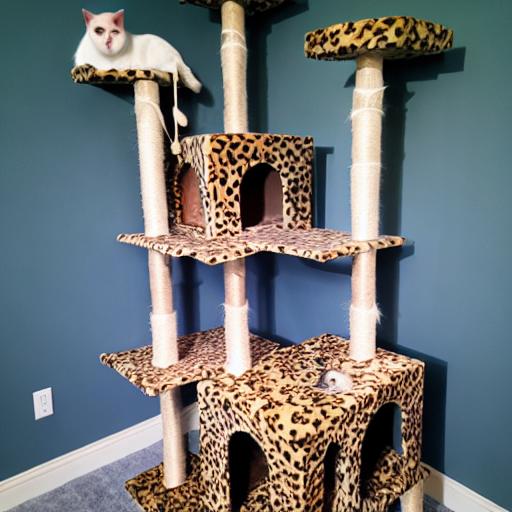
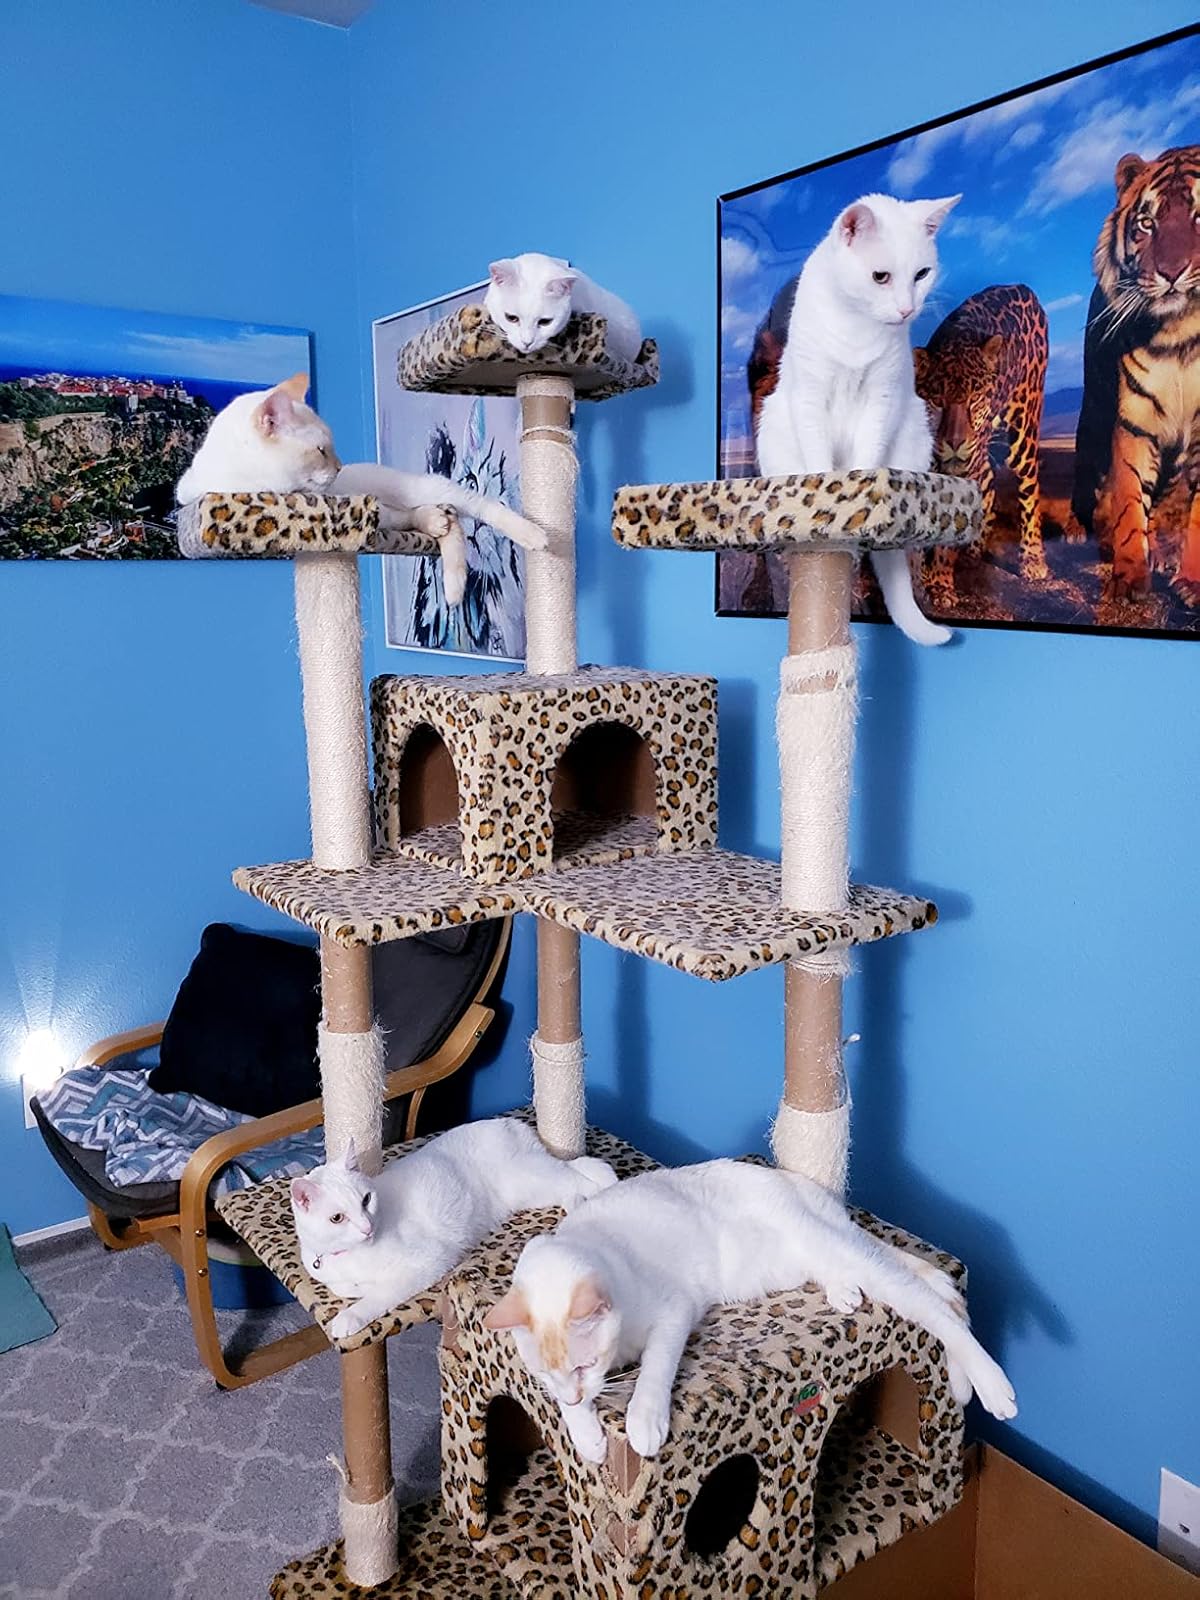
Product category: items_cat tree
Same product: no